Manor Books

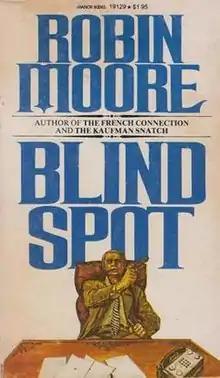
Cover art for Robin Moore's "Blind Spot" (Manor Books, 1976)

The company's reprints were headlined by names who had previously graced the covers of Macfadden books, like Philip K. Dick and A.E. Van Vogt.